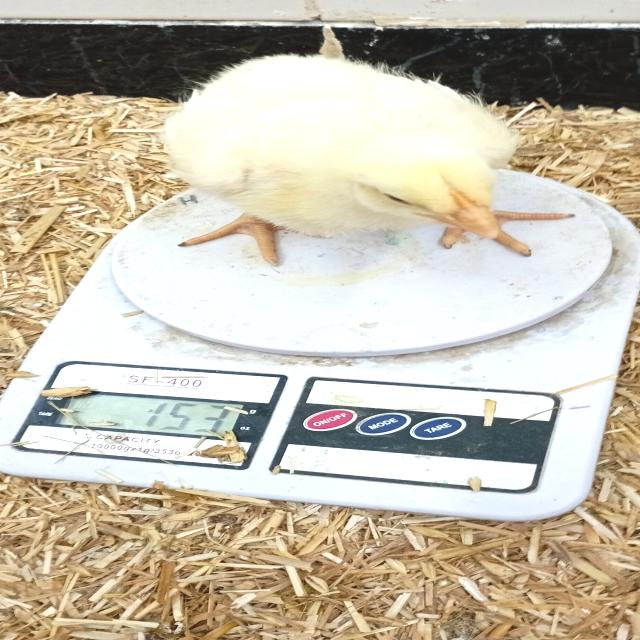
Weight: 153 g